Nathan ben Jehiel

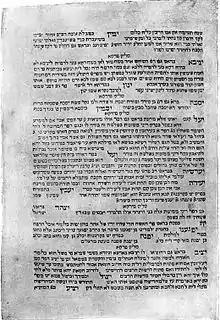
First page from the first edition of the "Arukh" (ca. 1480)

The sources of this work are numerous. Aside from the "Arukh" of Tzemach ben Poltoi, which he utilized (it should be stated, however, that Solomon Judah Loeb Rapoport and Abraham Geiger deny this), he used a vast number of additional works. Above all, he placed under contribution the information received, in both oral and written form, from R. Maẓliaḥ and R. Moses ha-Darshan, the former of whom, in particular, through his studies under Hai, had made himself the repository of Eastern learning. The entire extent of Nathan's indebtedness to his authorities can not be estimated because of the hundreds of books he cited, many of which have not been preserved. But none will deny his obligation to Gershom ben Judah, whom he repeatedly quotes, though, as Kohut rightly maintains against Rapoport, he can not have been his disciple.